Jean de Bournonville

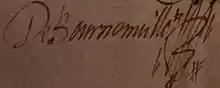

Jean de Bournonville was a French composer active in the first third of the 17th century, born in Noyon around 1585 and died in Paris on 27 May 1632. He should not be confused with his son Valentin de Bournonville, who published masses in the middle of the 17th century.